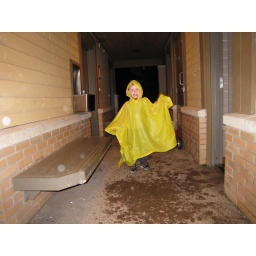
Rain @ night. Jan running around in his yellow ghost outfit.